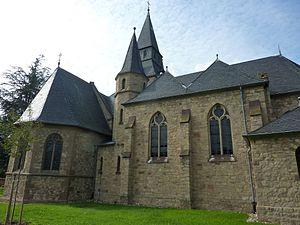
Zülpich ou encore Tolbiac, est une ville de Rhénanie-du-Nord-Westphalie, située dans l'arrondissement d'Euskirchen, dans le district de Cologne, dans le Landschaftsverband de Rhénanie.